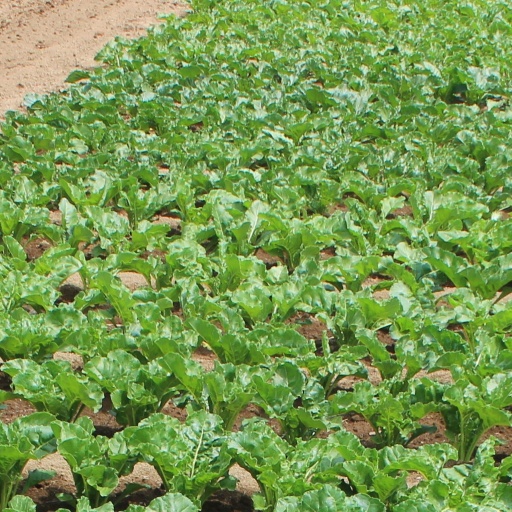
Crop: sugar beet